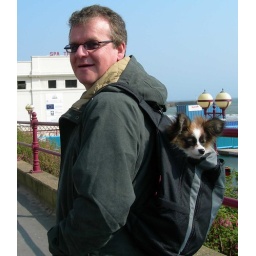
Tony is told he has a dog in his bag